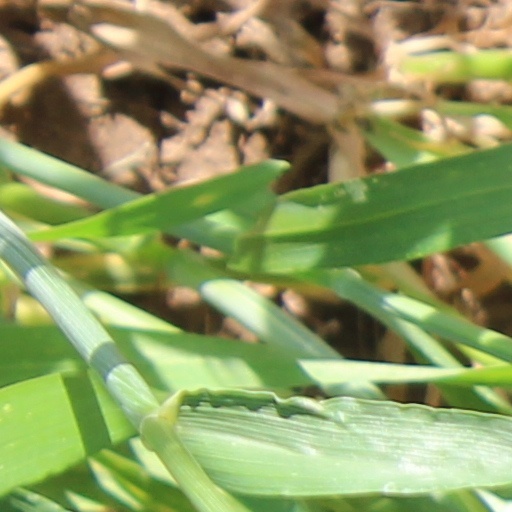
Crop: wheat